St Andrew's Church, Kegworth

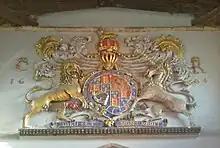
The Royal Coat of Arms

A new organ was installed by Mr Walker of London in 1860 which consisted of eight stops and a single manual.